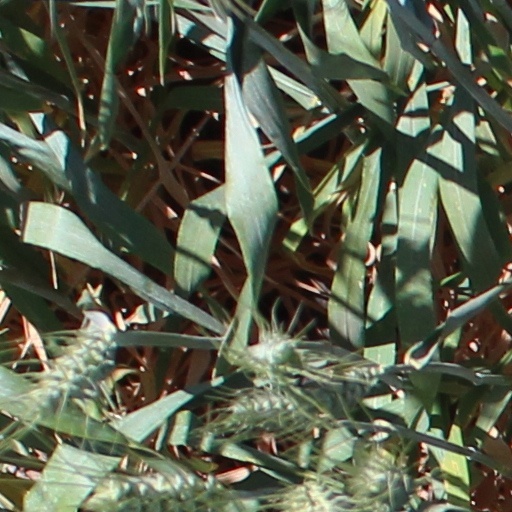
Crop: wheat